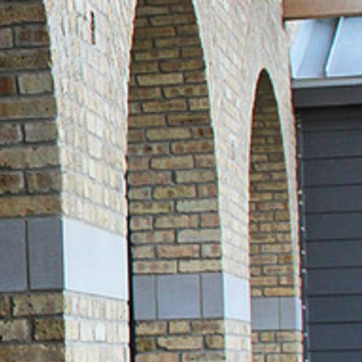
Material: brick